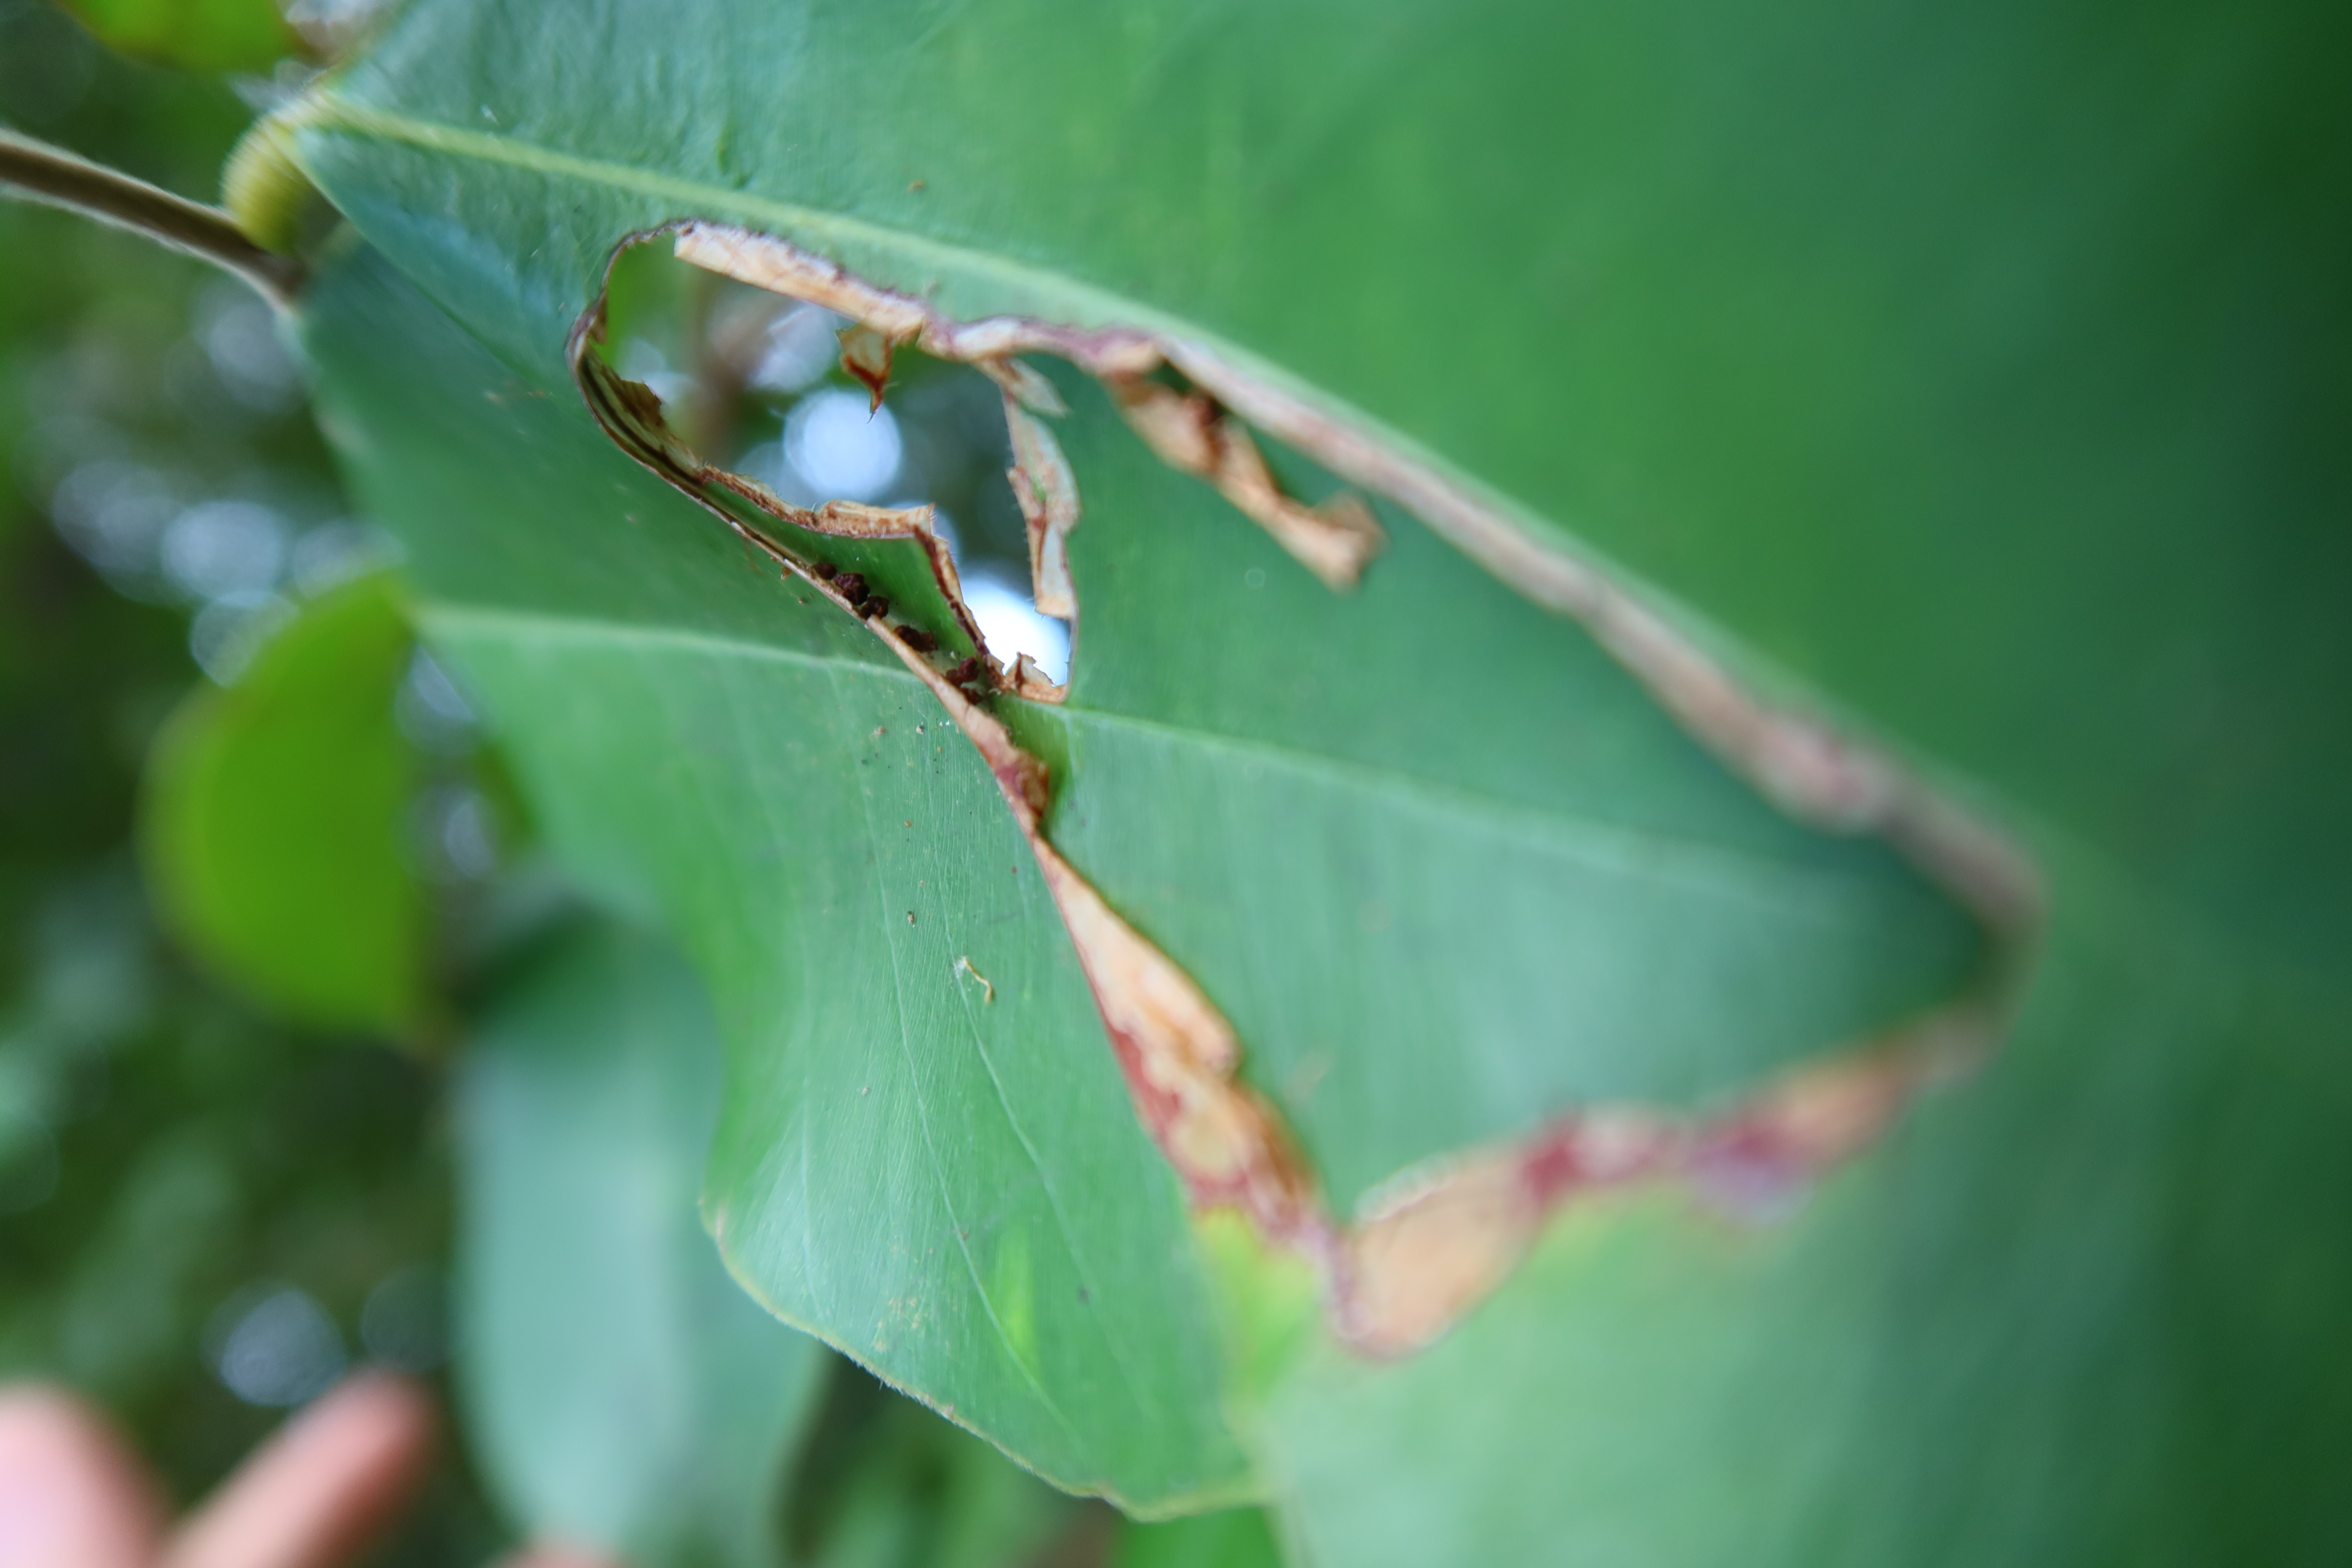
Label: Translucent lesion